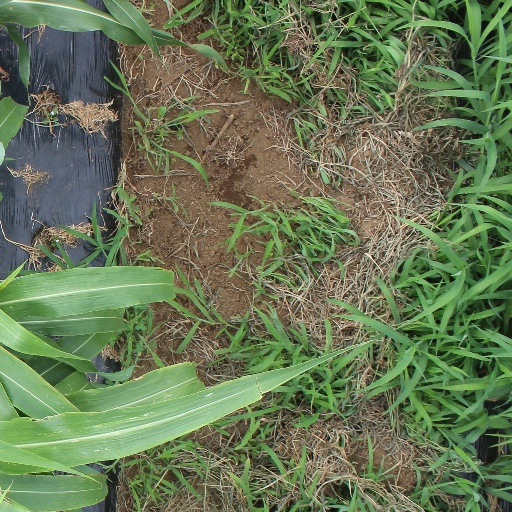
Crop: sorghum